Diary (1983 film)

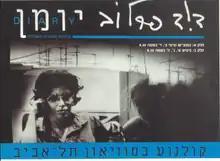
Theatrical release poster

Diary (tr. Yoman) is a 1983 Israeli experimental independent documentary art film directed by David Perlov, notable for being, together with its three follow-ups, 1990-1999, , and 1952-2002 , the last based on his photography of fifty years, and one of the longest films ever made. It was released on DVD by Re:Voir Vidéo in 2006, and is considered by some to be the greatest and most important Israeli film ever made in its home country.